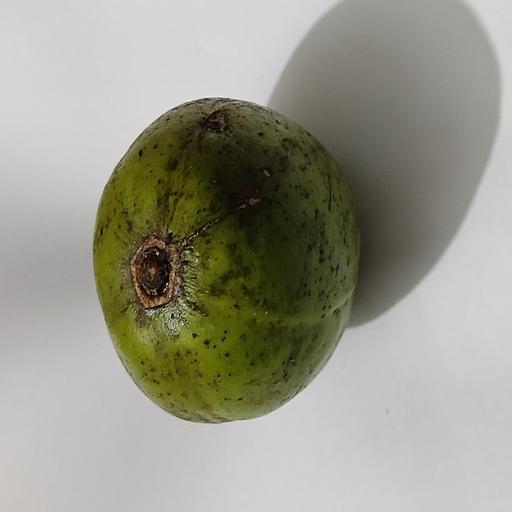
Crop type: Hog Plum